Large Binocular Telescope

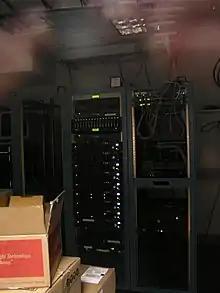
Computer systems for LBT

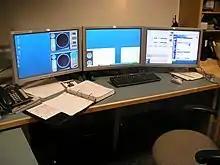
Computer workstation for LBT

LUCI (originally LUCIFER: Large Binocular Telescope Near-infrared Spectroscopic Utility with Camera and Integral Field Unit for Extragalactic Research) is the near-infrared instrument for the LBT.